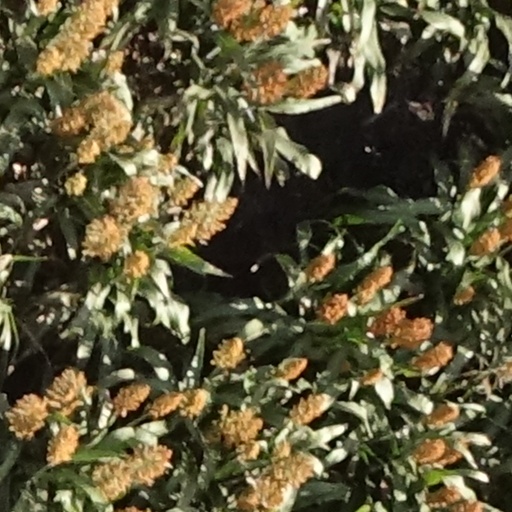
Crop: sorghum